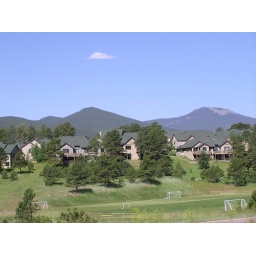
Only one cloud in the sky